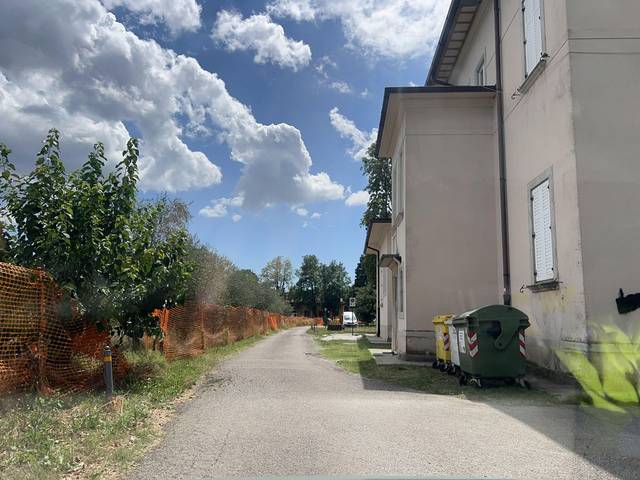
Region: Slovenia
Coordinates: 45.932, 13.633